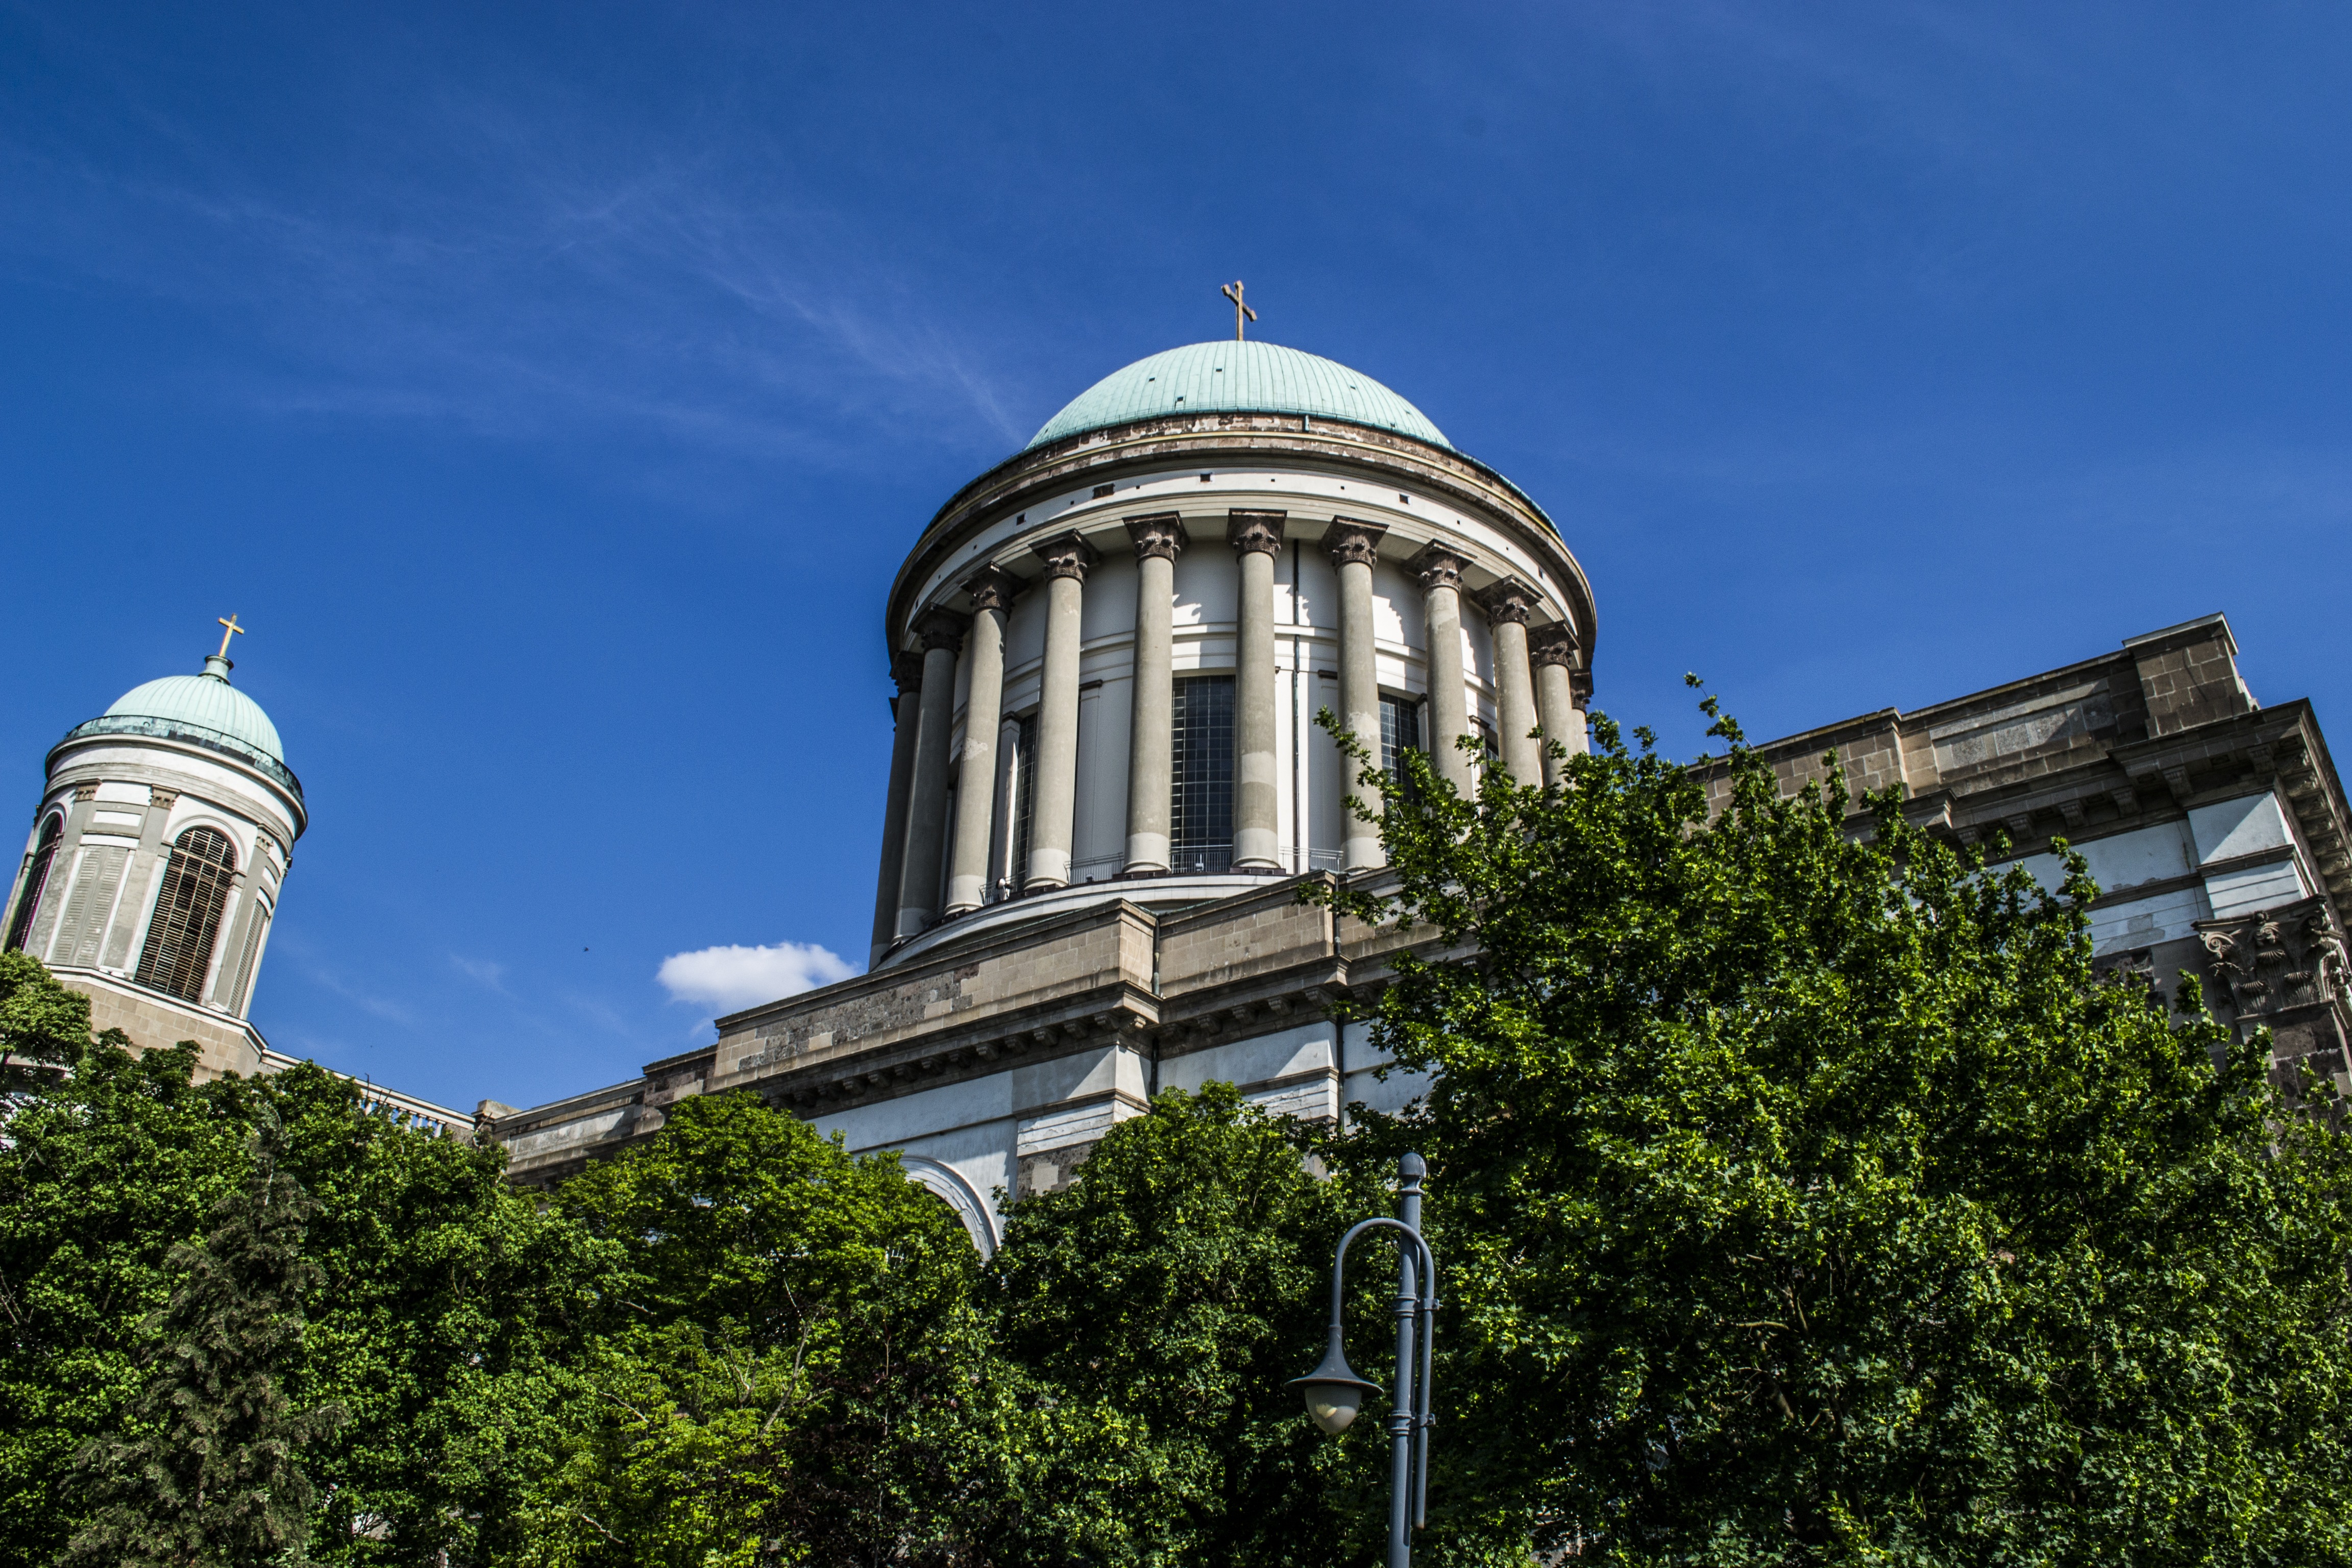
cloud, sky, building, city, tower, landmark, church, cathedral, place of worship, catholic, hdr, clouds, colors, steeple, monastery, basilica, dome, baptism, stephen, urban area, esztergom, basilica cathedral